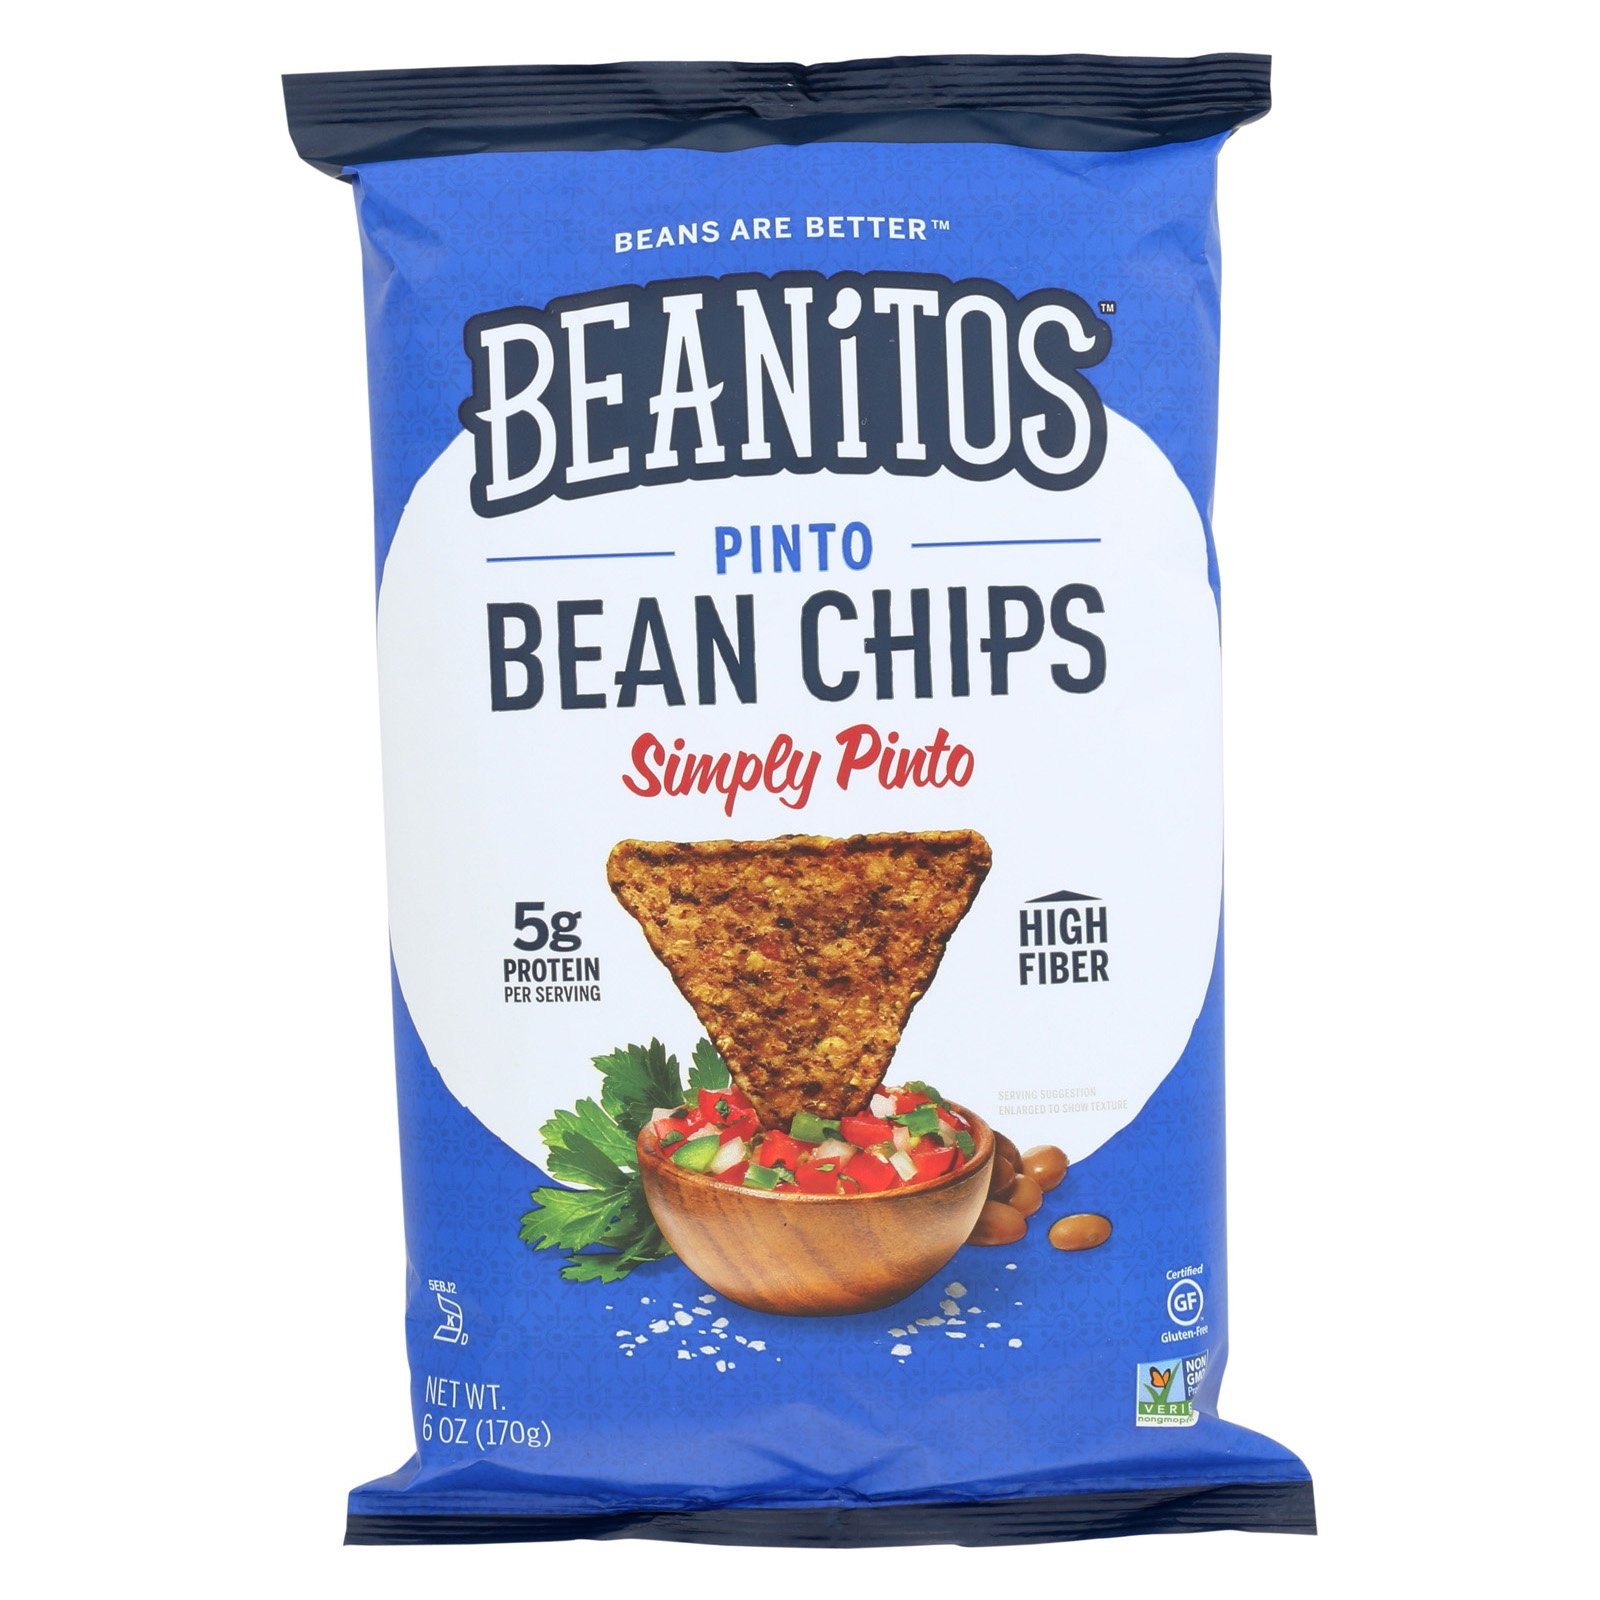
Item Name: Beanitos Simply Pinto Bean Chips with Sea Salt, 6 Oz
Bullet Point 1: SEA SALT PINTO BEAN CHIPS: Crunchy pinto bean tortilla chips flavored with sea salt; Perfect for snacking at home or on the go
Bullet Point 2: PLANT PROTEIN THAT PACKS A PUNCH: Made with fresh whole pinto beans that are formed into a bean masa for 5 grams of plant protein and 4 grams of fiber per serving
Bullet Point 3: GOOD FOOD BEGINS WITH GOOD INGREDIENTS: We're proud to source our beans from family farms right here in the USA for bean snacks that are gluten-free, vegan, non-GMO, Kosher, and made without preservatives
Bullet Point 4: VERSATILE CRUNCH: Enjoy on their own by the handful right out of the bag, dip in salsa, queso, or guacamole, or add our crunchy tortilla chips to chili, nachos, or soups
Bullet Point 5: FROM THE FARM: Beanitos is invested in doing good for people, our communities, and our planet by providing better-tasting and more nutritious chips that are as close to the farm as chips can get
Value: 6.0
Unit: Ounce

Price: 26.44